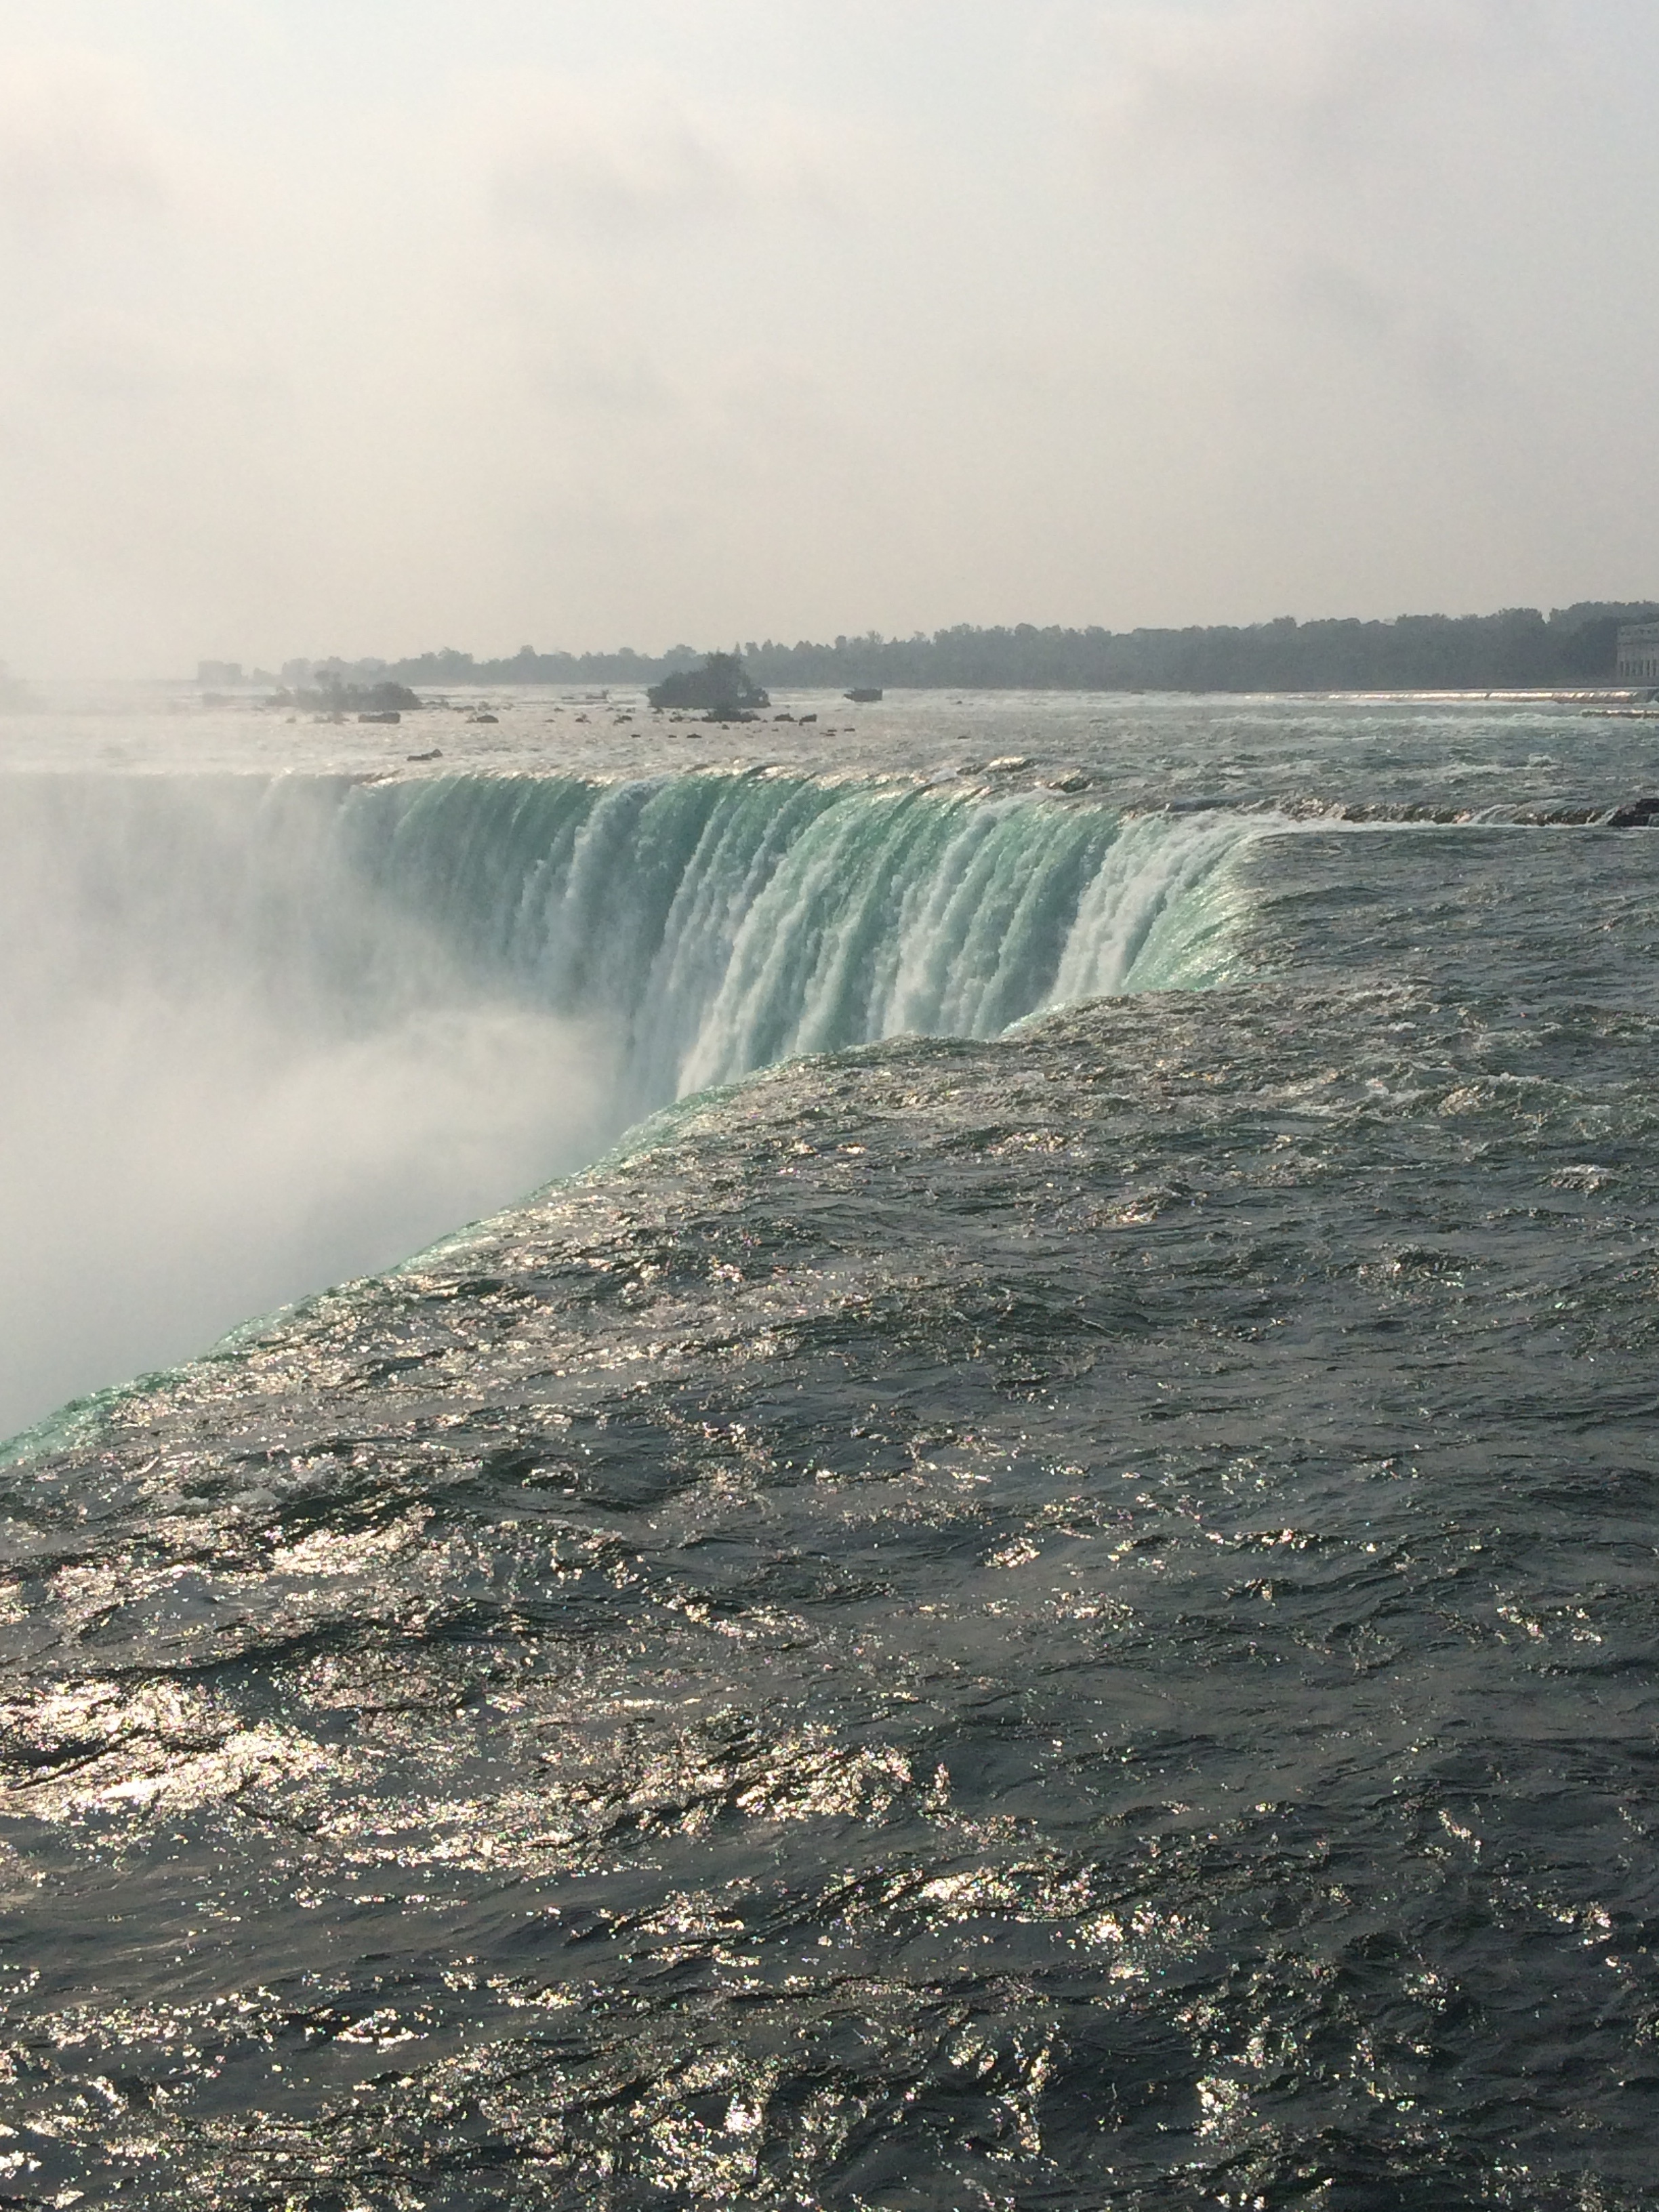
sea, coast, water, ocean, waterfall, mist, shore, wave, cliff, bay, reservoir, terrain, body of water, water feature, atmospheric phenomenon, wind wave